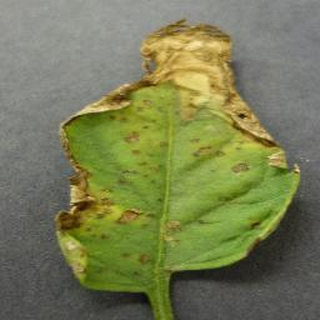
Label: tomato_bacterial_spot